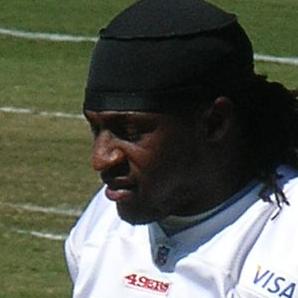
Age: 25